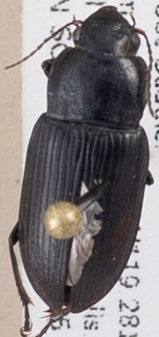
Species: Anisodactylus similis
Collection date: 2019-06-05
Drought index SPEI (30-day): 2.01
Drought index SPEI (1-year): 0.39
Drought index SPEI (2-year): -0.086